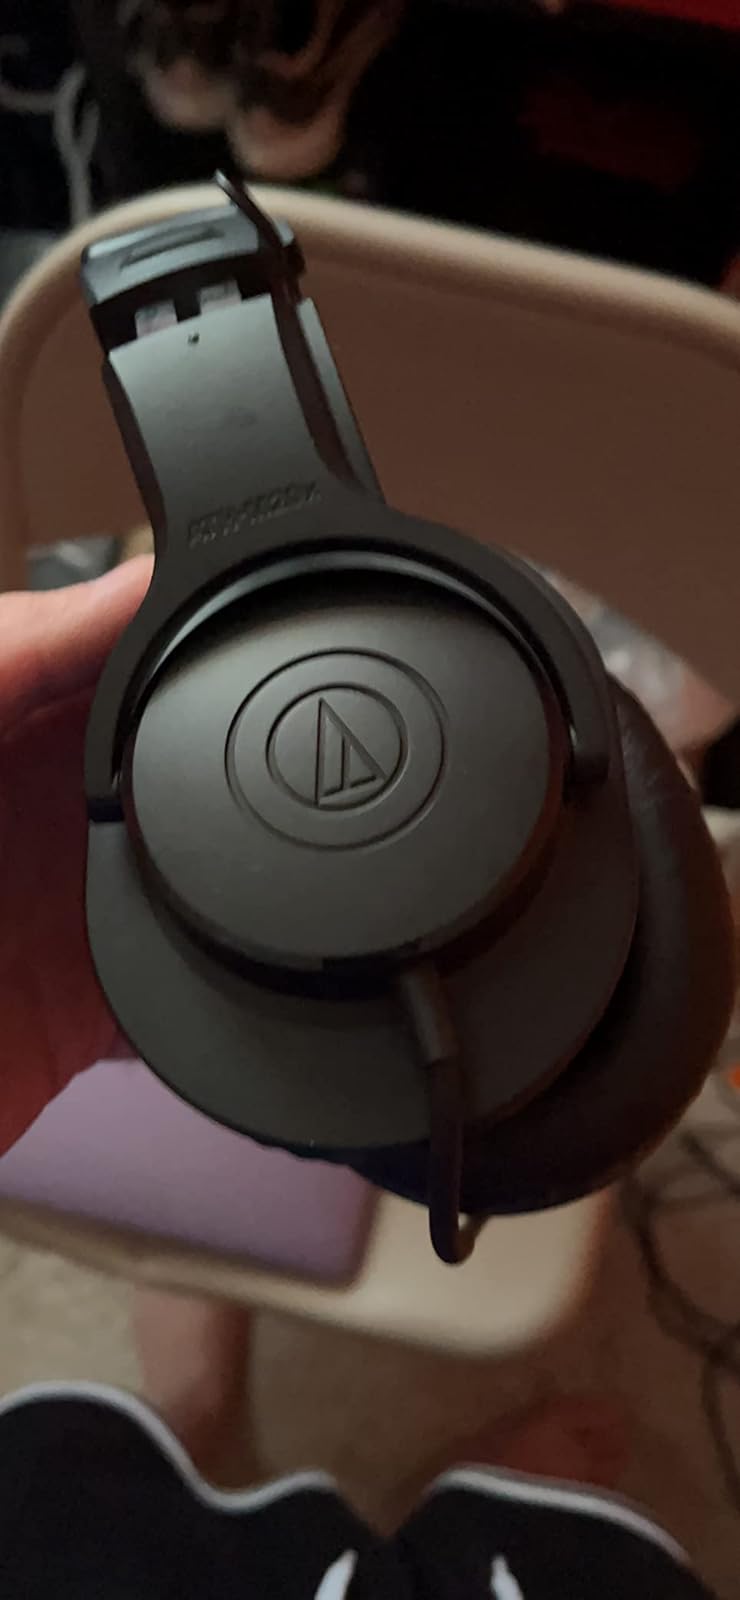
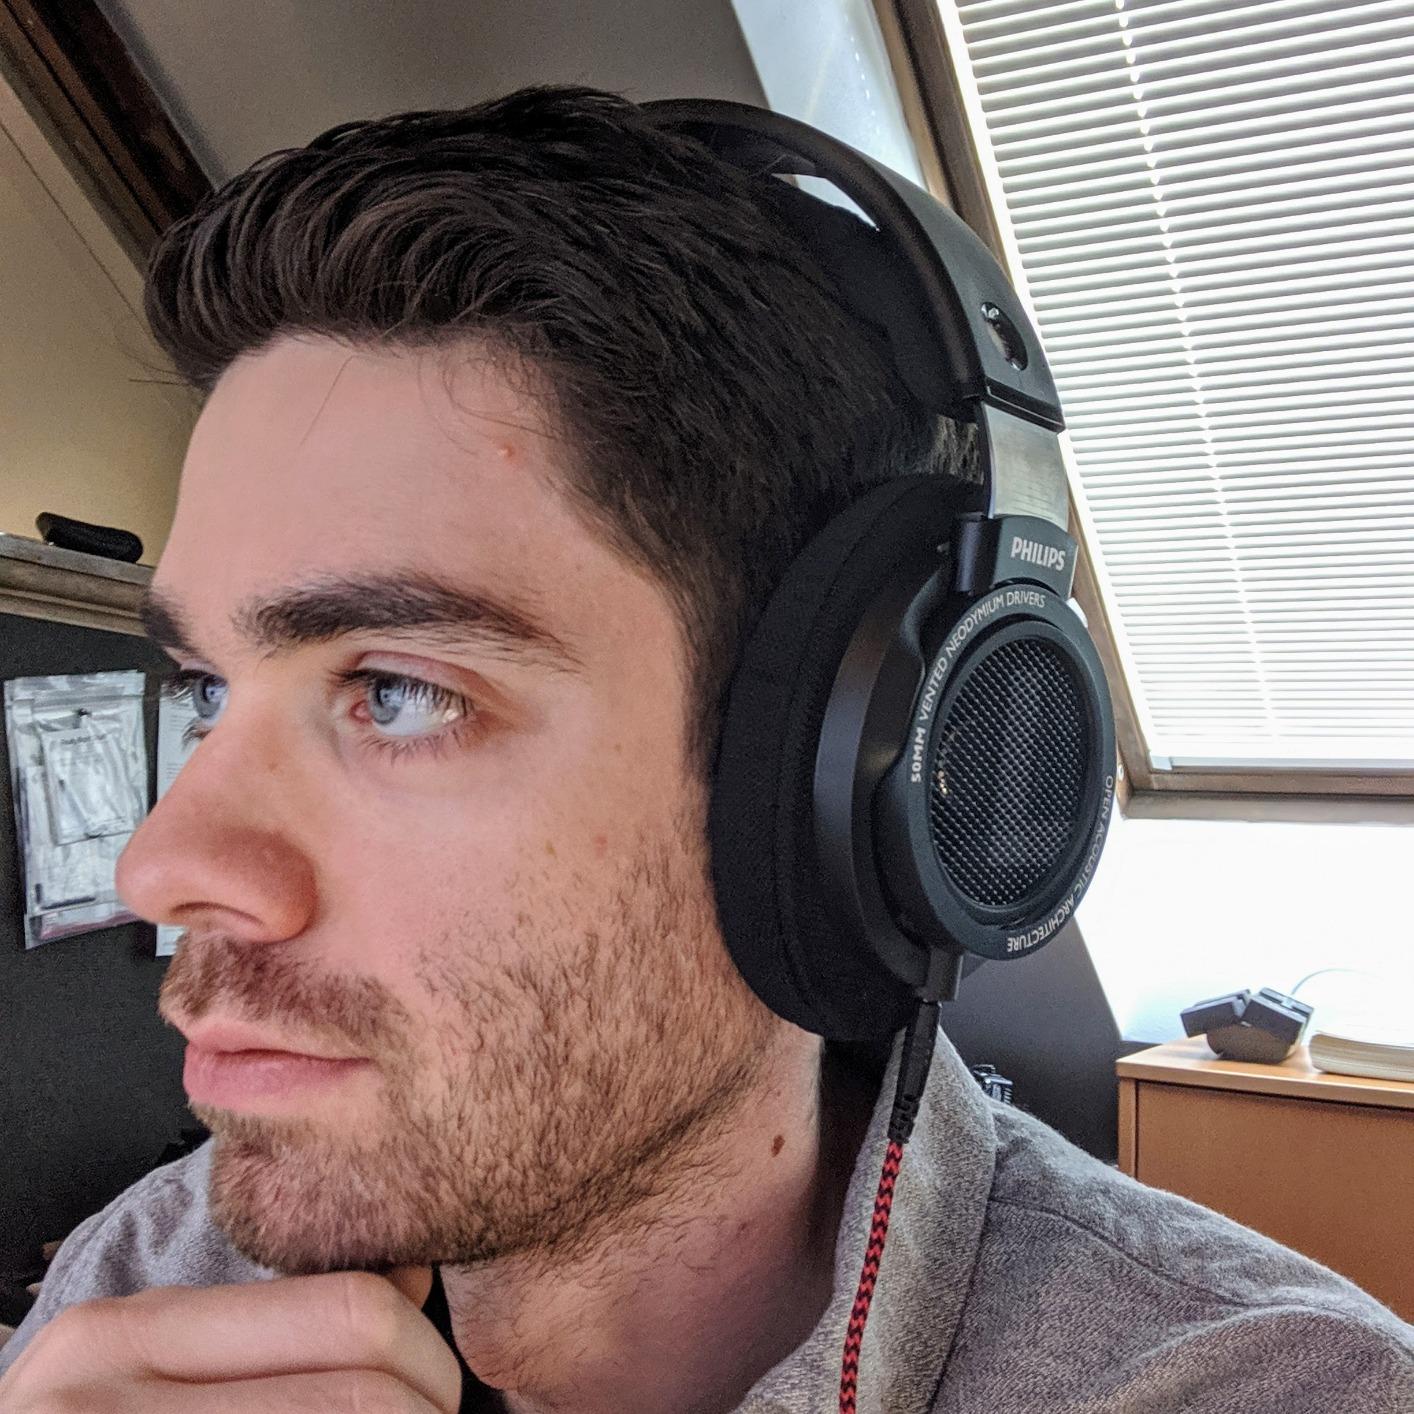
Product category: headphones
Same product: no